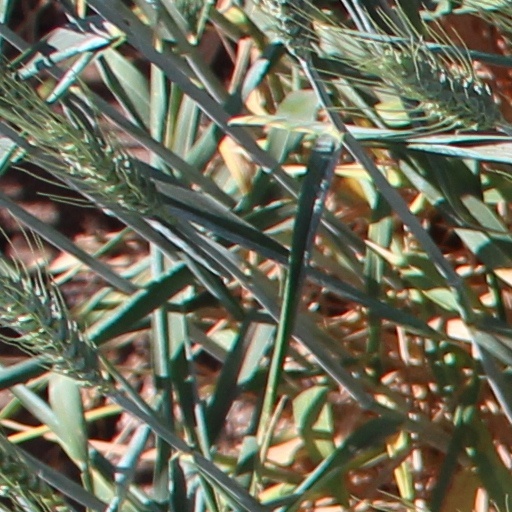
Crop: wheat